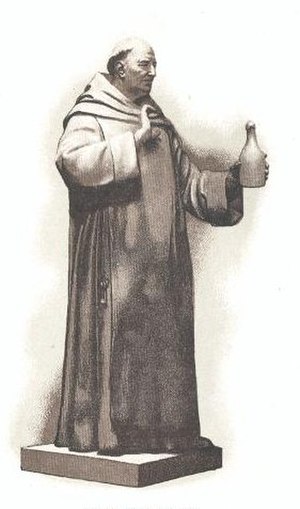
Dom Pérignon (champagne)
Dom Pérignon
Dom Pérignon er et berømt og eksklusivt champagnemærke fremstillet af Moët & Chandon.